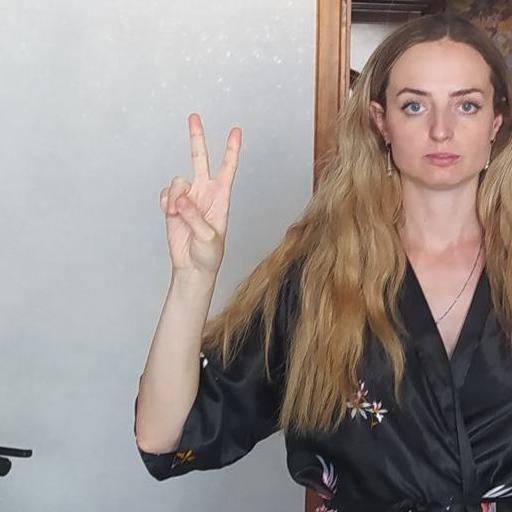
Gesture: peace